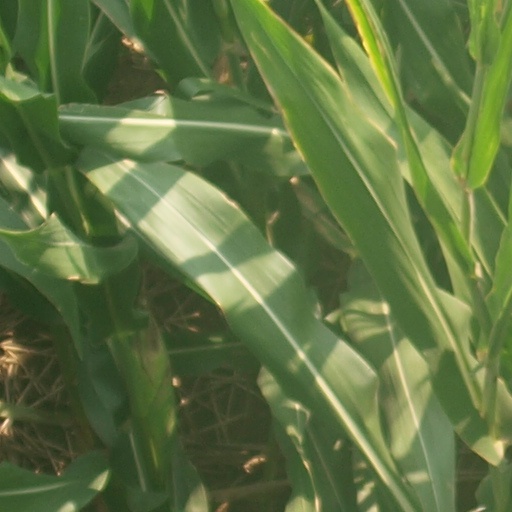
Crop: maize; corn